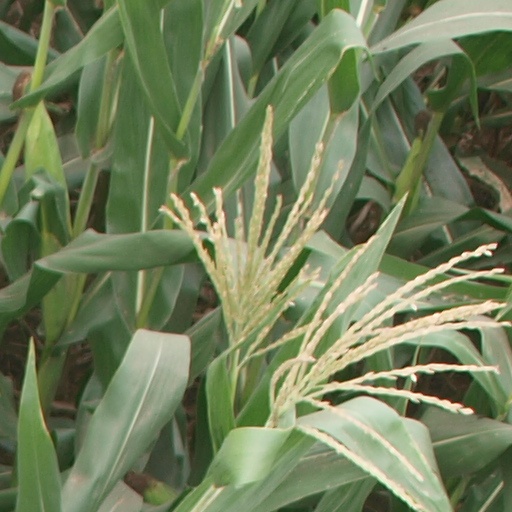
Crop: maize; corn